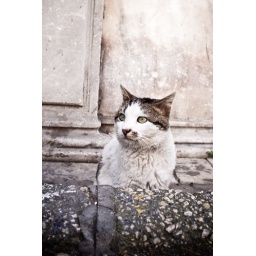
stray cat sitting outside a mosque in Taksim, Istanbul.